Flying Spaghetti Monster

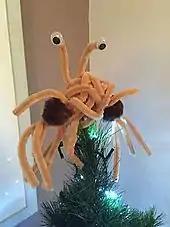
An alternative tree-topper for Pastafarians, handmade from pipe cleaners and pom poms

Pastafarian beliefs extend into lighthearted religious ceremony. Pastafarians celebrate every Friday as a holy day. Prayers are concluded with a final declaration of affirmation, "R'amen" (or "rAmen"); the term is a parodic portmanteau of the terms "Amen" and "Ramen", referring to a Japanese noodle dish and to the "noodly appendages" of their deity. The celebration of "Pastover" requires consuming large amounts of pasta, and during "Ramendan", only Ramen noodles are consumed; International Talk Like a Pirate Day is observed as a holiday.